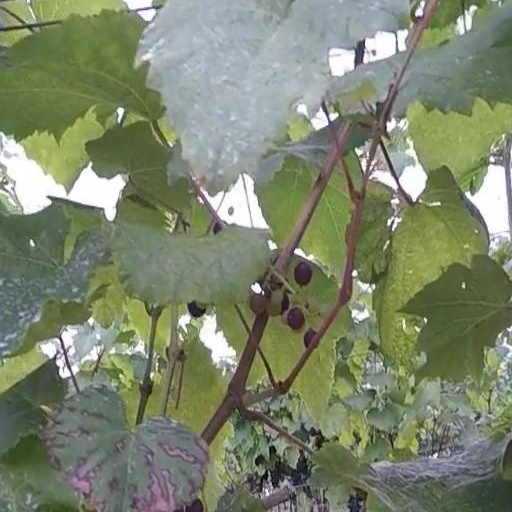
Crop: grape